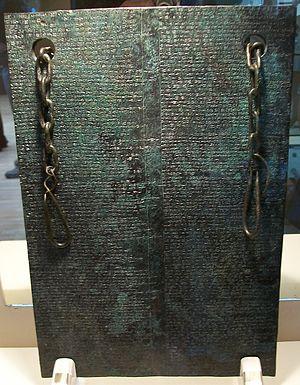
Tablette en bronze du traité entre le roi hittite Tudhaliya IV et Kurunta de Tarhuntassa. La tablette, découverte en 1986 à Hattusa et répertoriée sous le nom de Bo 86/299, est conservée au musée des civilisations anatoliennes d'Ankara. Unknown
Les textes écrits en langue hittite sont une des sources d'information majeures sur la civilisation hittite. Plus de 30 000 tablettes ou fragments ont été exhumés des archives royales de la capitale du royaume hittite, Hattusa, près de la ville moderne de Boğazkale, nommée autrefois Boğazköy. Si la majorité des textes viennent de Hattusa, d'autres sites ayant livrés des tablettes peuvent être cités : Maşat Höyük, Ortaköy, Kuşaklı ou Kayalıpınar en Turquie, Alalakh, Ougarit et Emar en Syrie, Amarna en Égypte. Les tablettes sont en majorité conservées dans les musées turcs d'Ankara, d'Istanbul, de Boğazkale et de Çorum et dans d'autres musées comme le Pergamonmuseum à Berlin, le British Museum à Londres et le Louvre à Paris.